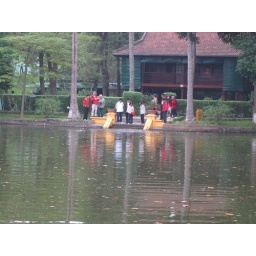
Uncle Ho's house by the lake on the grounds of the Palace.